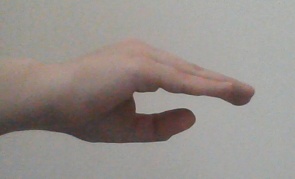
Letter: jeem